Eluned Morgan (author)

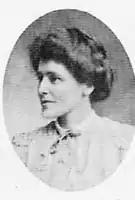
Eluned Morgan

Eluned Morgan (20 March 1870 – 29 December 1938) was a Welsh-language Argentinian author from Patagonia. She was raised in Y Wladfa, a Welsh colony in Patagonia, and was taught to speak both Welsh and Spanish. Her father eventually enrolled her in Dr Williams' School in Wales, where she had to learn the English language. She led student protests against the school's English-only policy, which prohibited the use of Welsh by its students.